Thin Lizzy

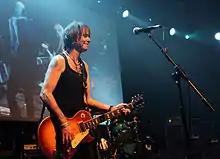
Brian Robertson performing at the 25th annual "Vibe for Philo", 4 January 2011

The remaining members of Thin Lizzy did not work together until the recording of the single "Dedication" in October 1990, when a rough demo of Lynott's called "Guiding Light" was worked into a finished song to commemorate the fifth anniversary of his death. The song dated from the Grand Slam days and had been originally written with guitarist Laurence Archer. Modern recording techniques were used to replace the guitar and drum tracks with new work by Downey and Gorham. Gary Moore had agreed to participate as well, but ultimately did not do so. The song charted in the UK at No. 35 during early 1991, and No. 2 in Ireland, and featured on another greatest hits compilation album, "", released in February of that year, which reached No. 8 in the UK album chart. However, a follow-up reissue of "The Boys Are Back in Town" only reached No. 63 in the UK, although it peaked at No. 16 in Ireland.